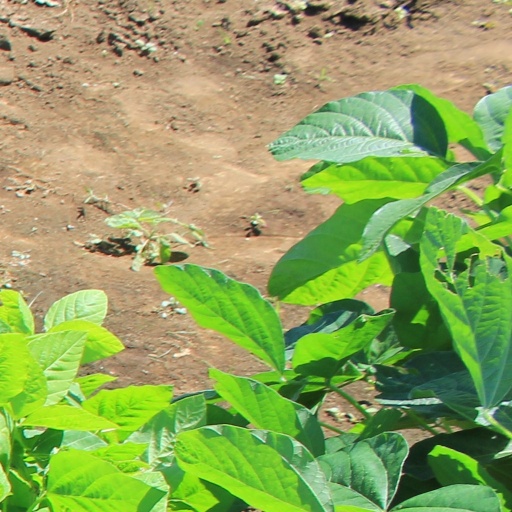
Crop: soybean